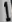
Number: 1